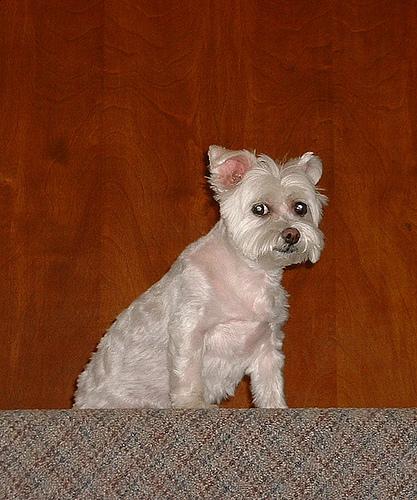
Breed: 249-n000101-Maltese_dog